Michelle Pfeiffer

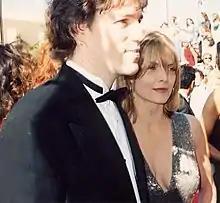
Pfeiffer with husband David E. Kelley at the 46th Primetime Emmy Awards in 1994

In 2005, Pfeiffer served as the face of Giorgio Armani's spring campaign; the designer has often dressed her for public appearances.